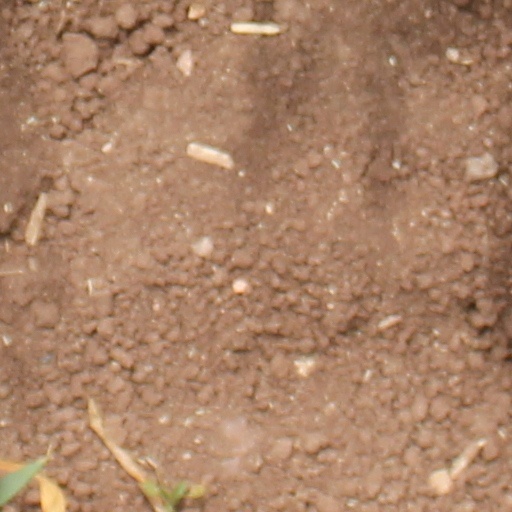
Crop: wheat